Seed dispersal

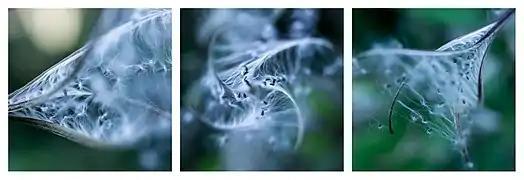
"Epilobium hirsutum" seed head dispersing seeds

In spermatophyte plants, seed dispersal is the movement, spread or transport of seeds away from the parent plant. Plants have limited mobility and rely upon a variety of dispersal vectors to transport their seeds, including both abiotic vectors, such as the wind, and living (biotic) vectors such as birds. Seeds can be dispersed away from the parent plant individually or collectively, as well as dispersed in both space and time.